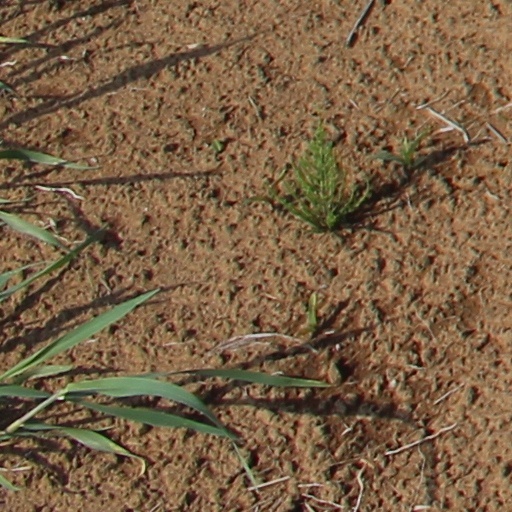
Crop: wheat